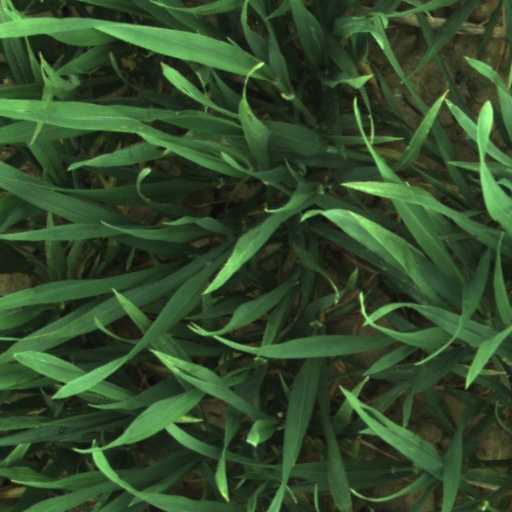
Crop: wheat